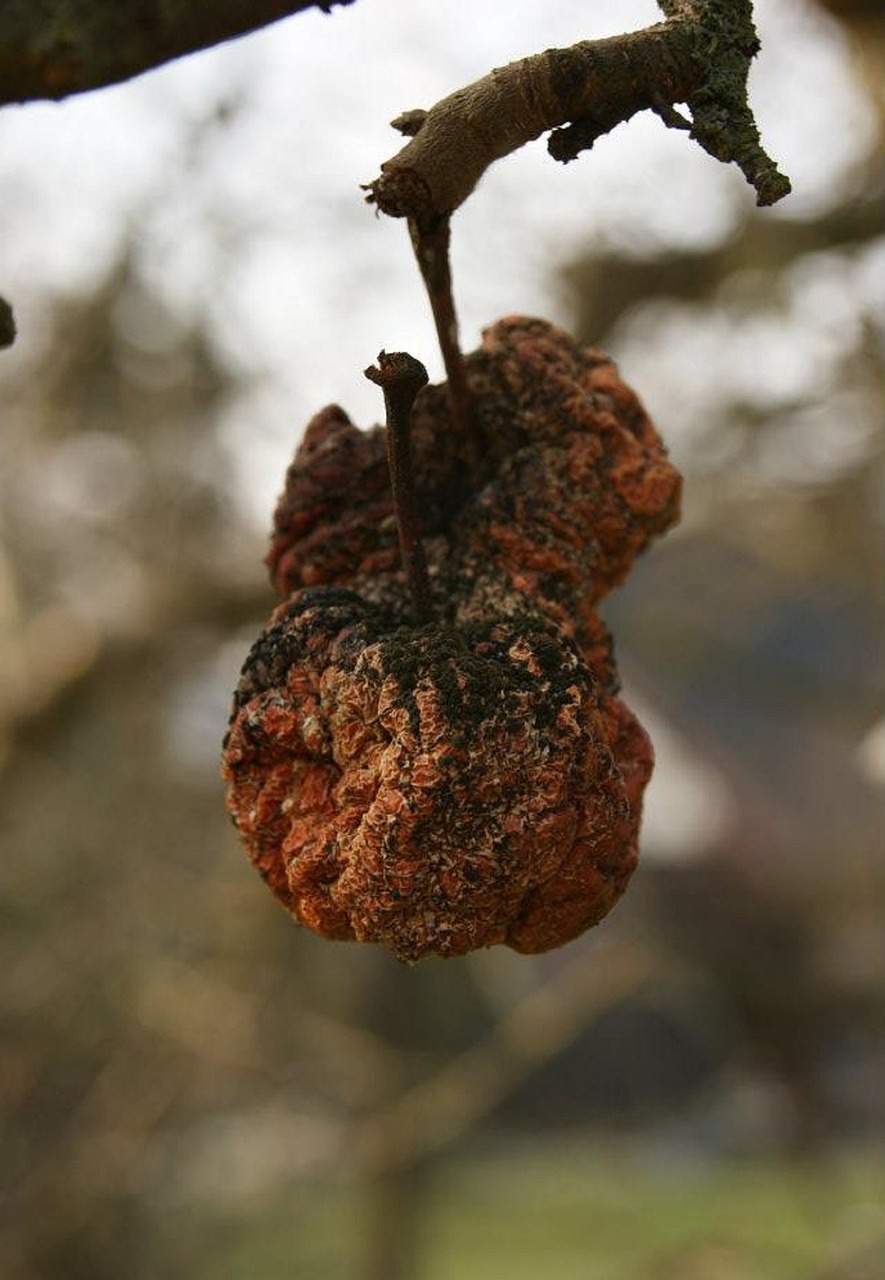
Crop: apple
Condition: black_rot